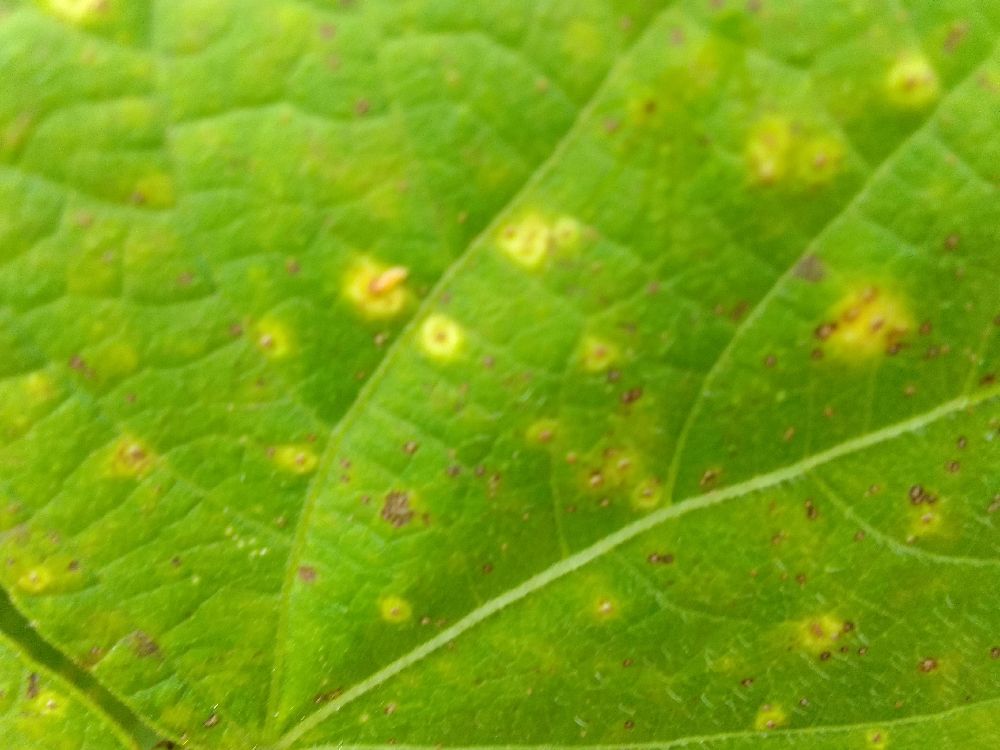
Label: rust